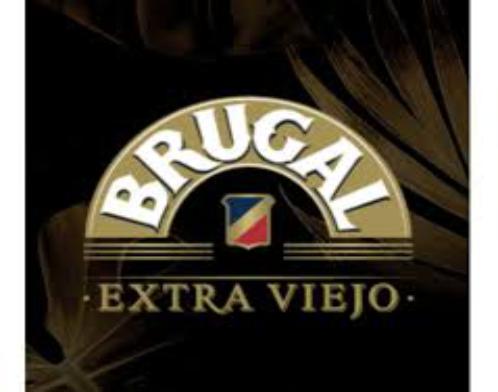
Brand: Brugal
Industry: Food